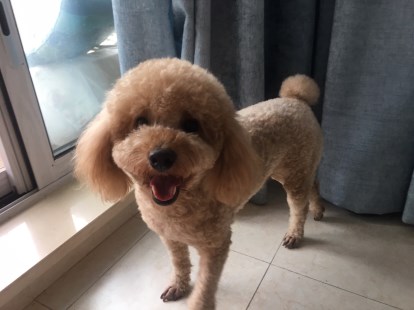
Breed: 2925-n000114-toy_poodle